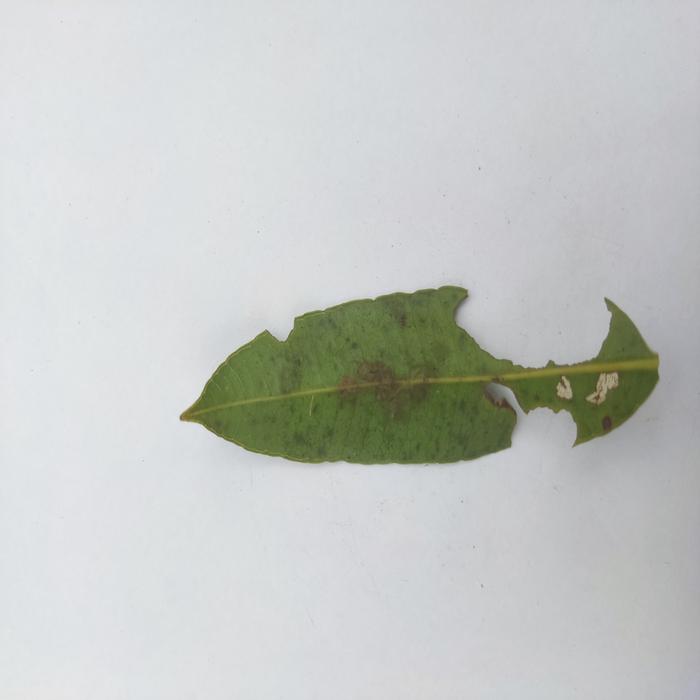
Crop: Hog Plum
Leaf condition: Caterpillars_Infestation